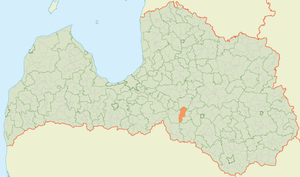
Seces pagasts
Seces pagasts' placering i Letland
Seces pagasts er en territorial enhed i Jaunjelgavas novads i Letland. Pagasten havde 1.153 indbyggere i 2010 og omfatter et areal på 176,14 kvadratkilometer. Hovedbyen i pagasten er Sece.